Times of Joy and Sorrow

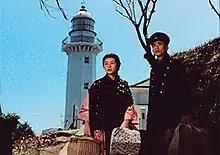
Hideko Takamine and Keiji Sada

, also titled The Lighthouse in the UK, is a 1957 Japanese drama film written and directed by Keisuke Kinoshita.